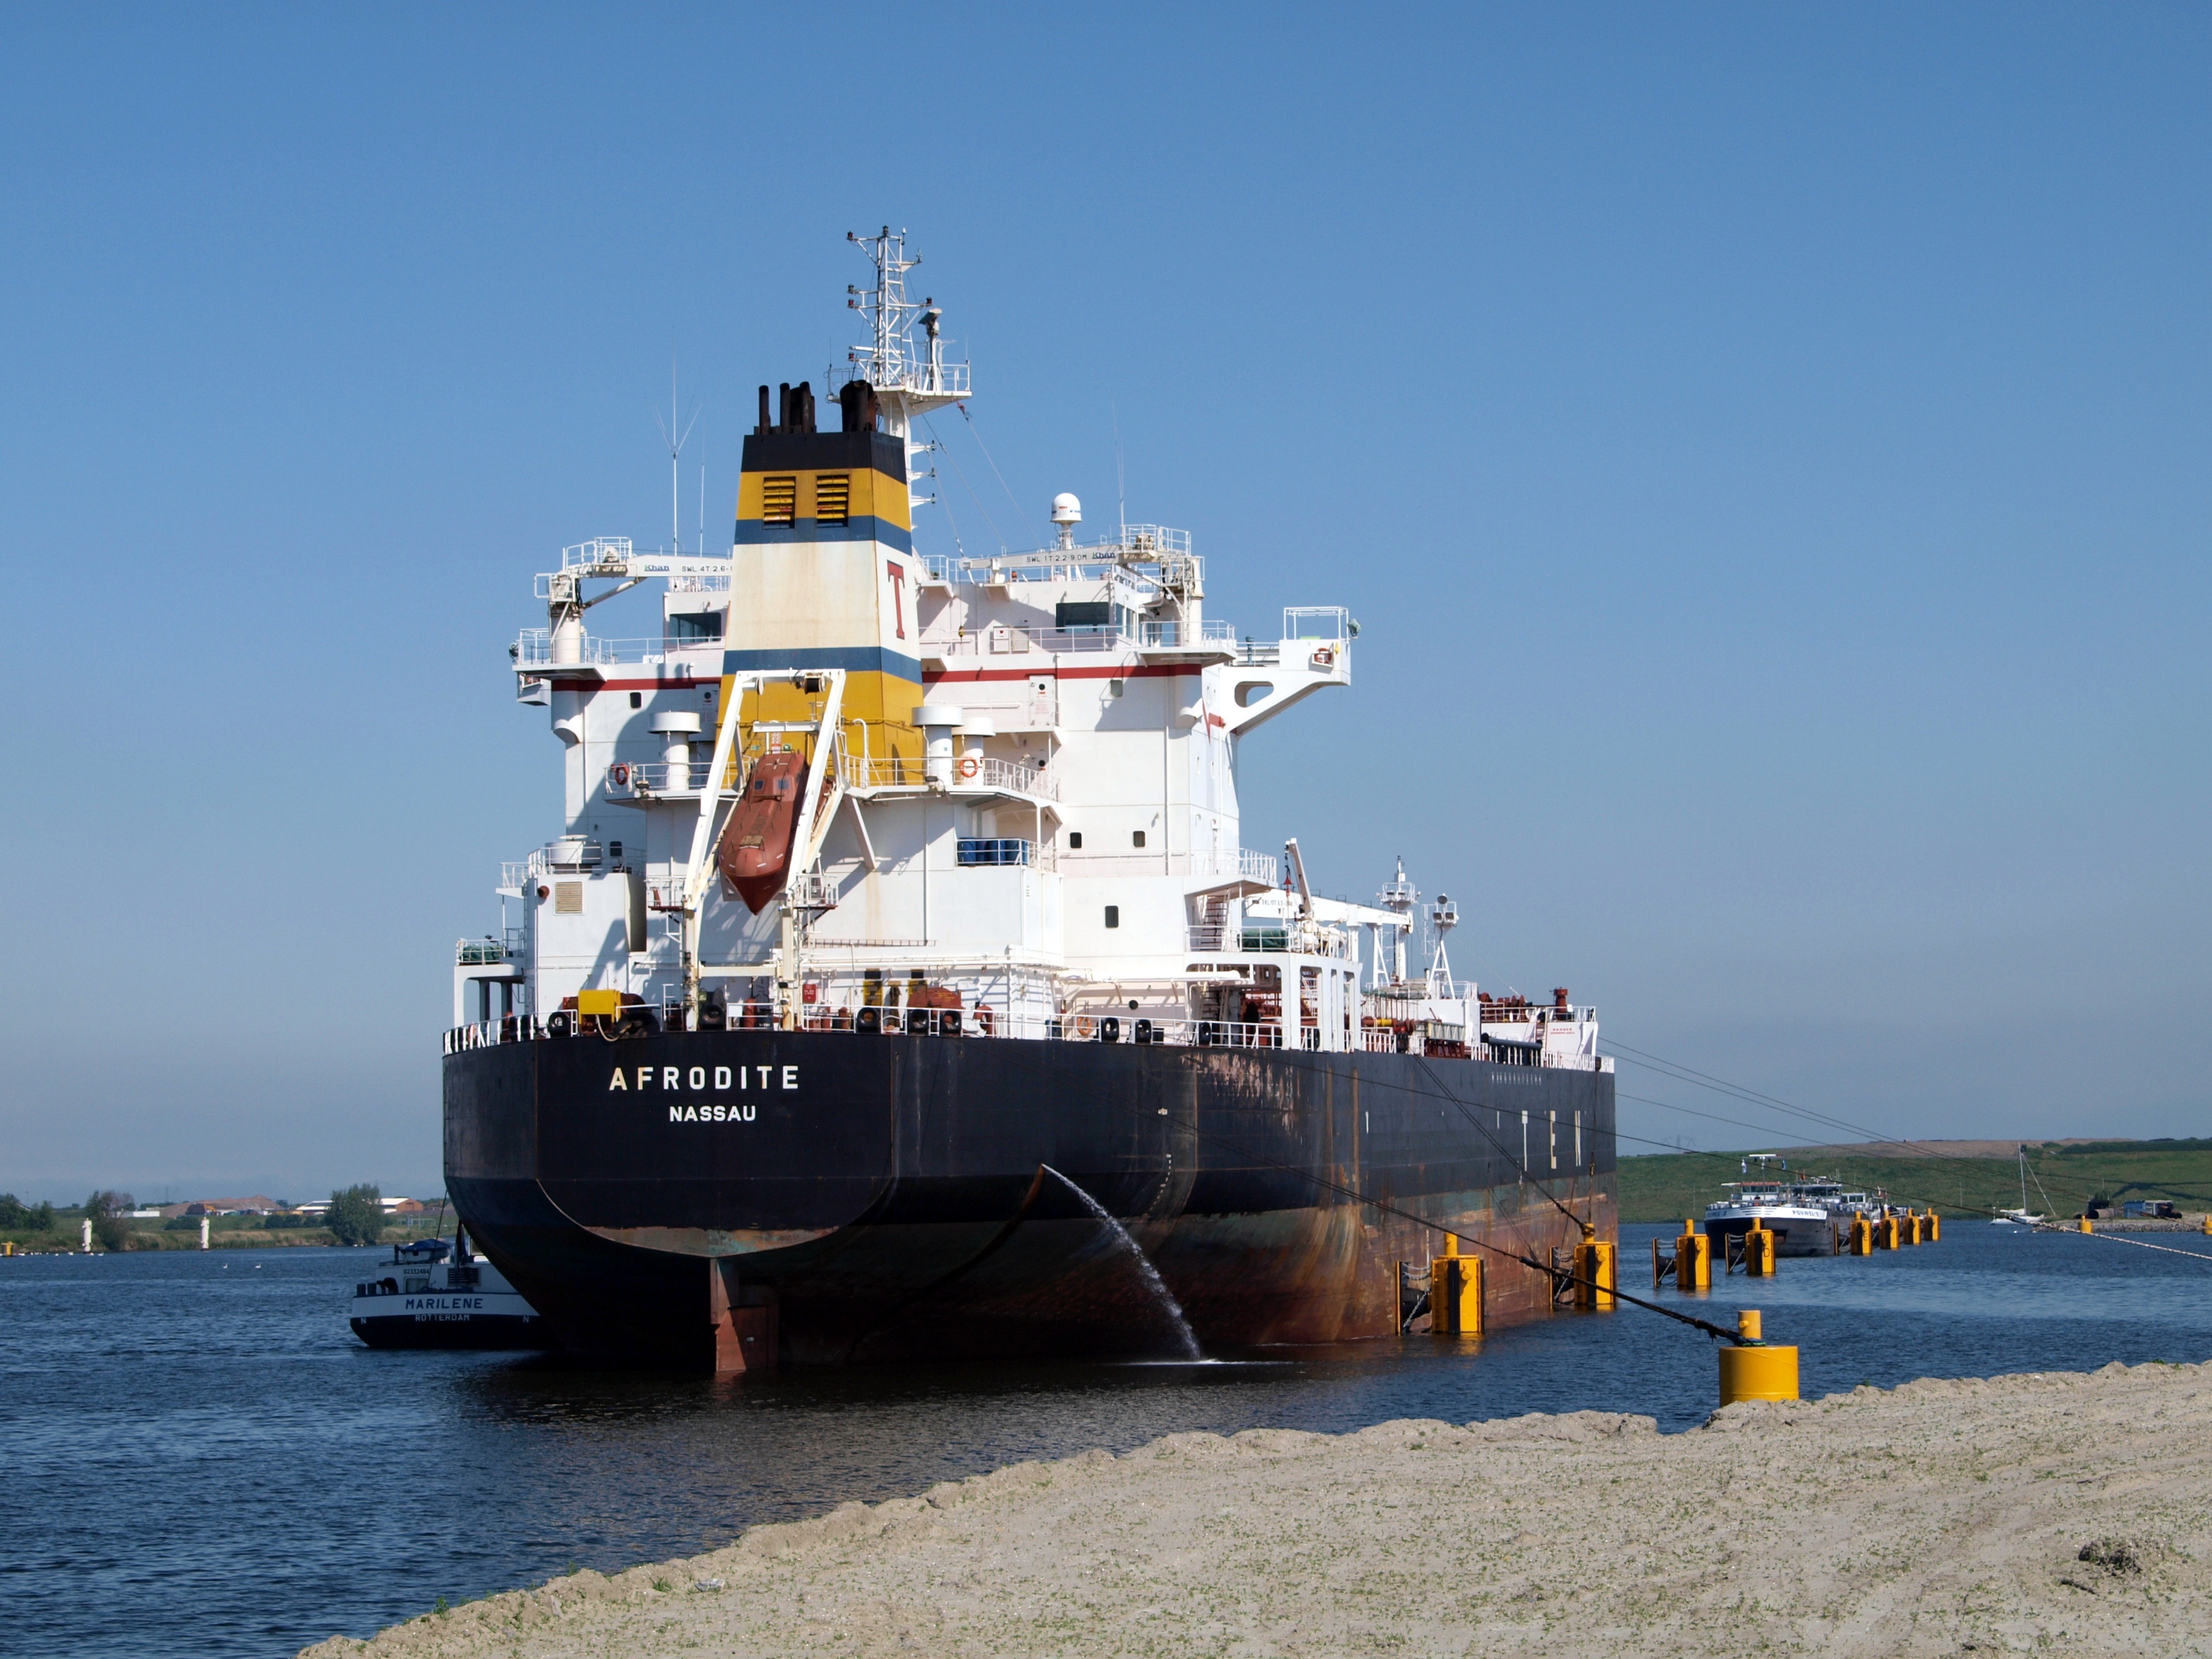
sea, coast, water, ocean, ship, transportation, vessel, vehicle, freight, cargo ship, ferry, docked, cargo, channel, tugboat, watercraft, logistics, container ship, fishing vessel, passenger ship, freight transport, afrodite, tank ship, bulk carrier, research vessel, offshore drilling, anchor handling tug supply vessel, platform supply vessel, roll on roll off